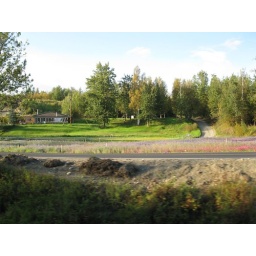
Wild flowers along roads in Wasilla that were planted for Sarah Palin